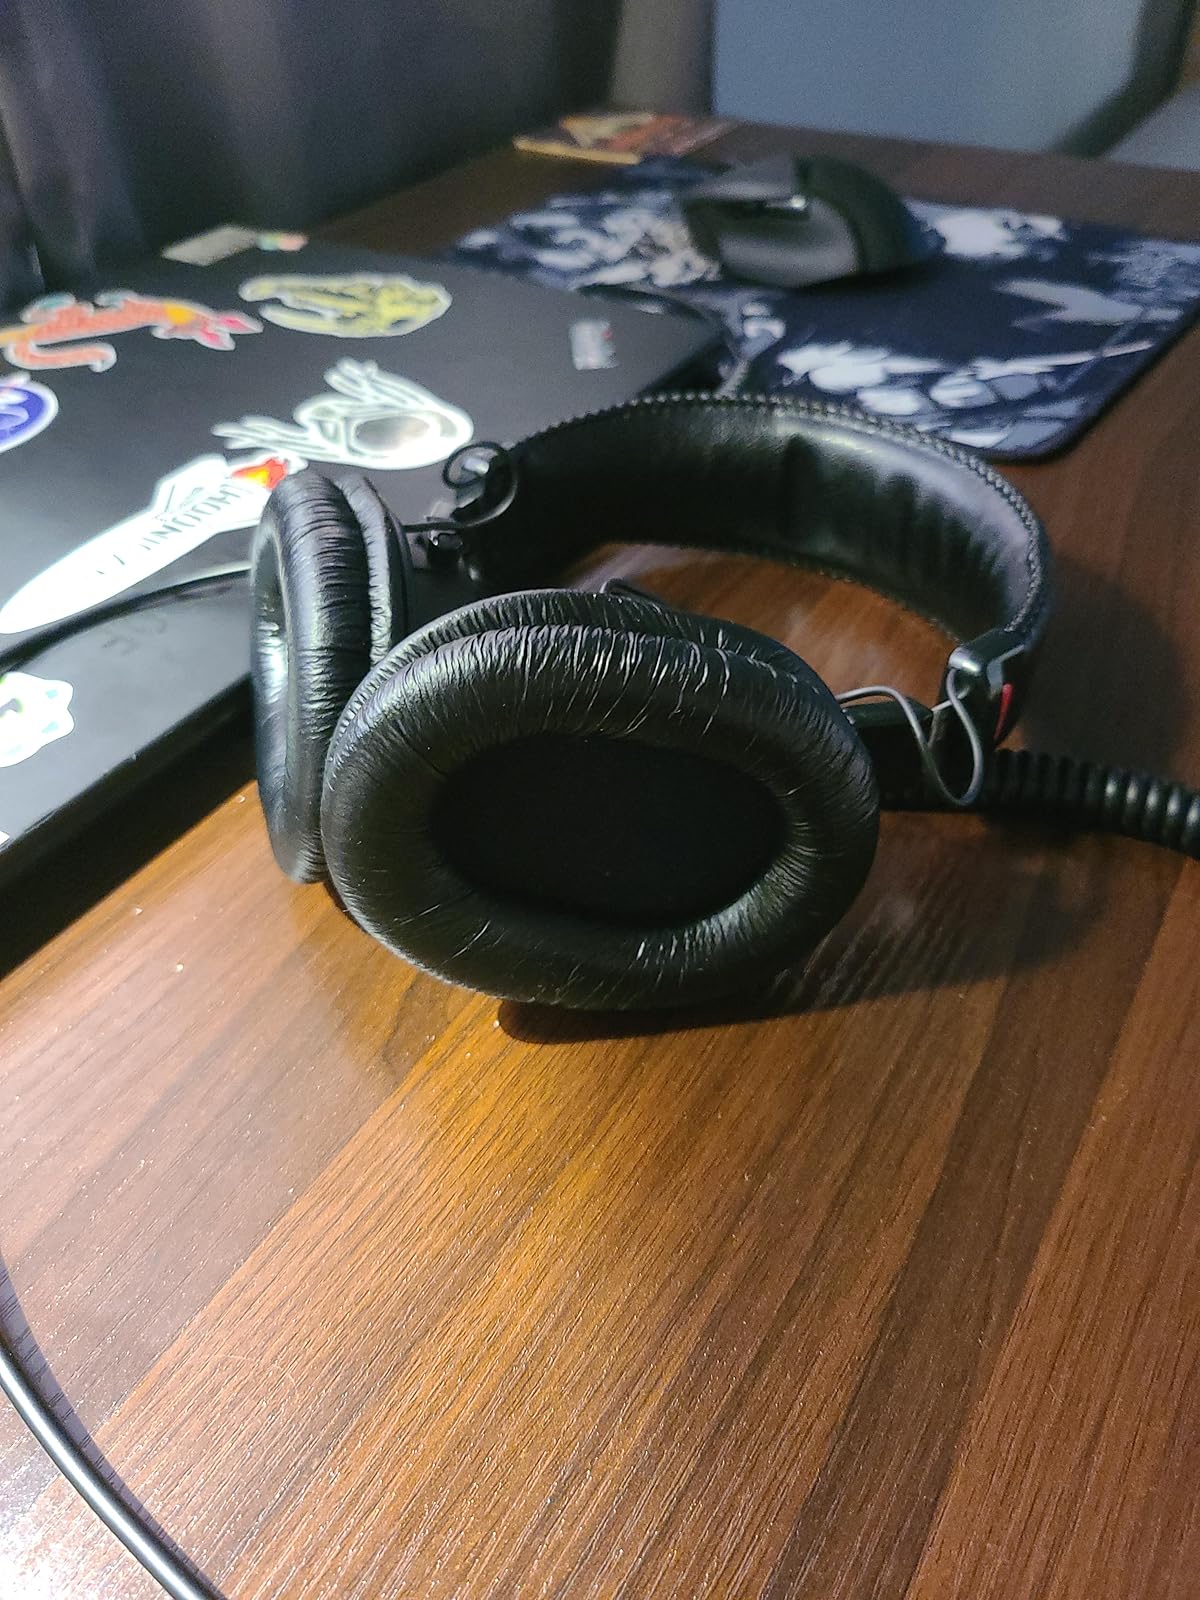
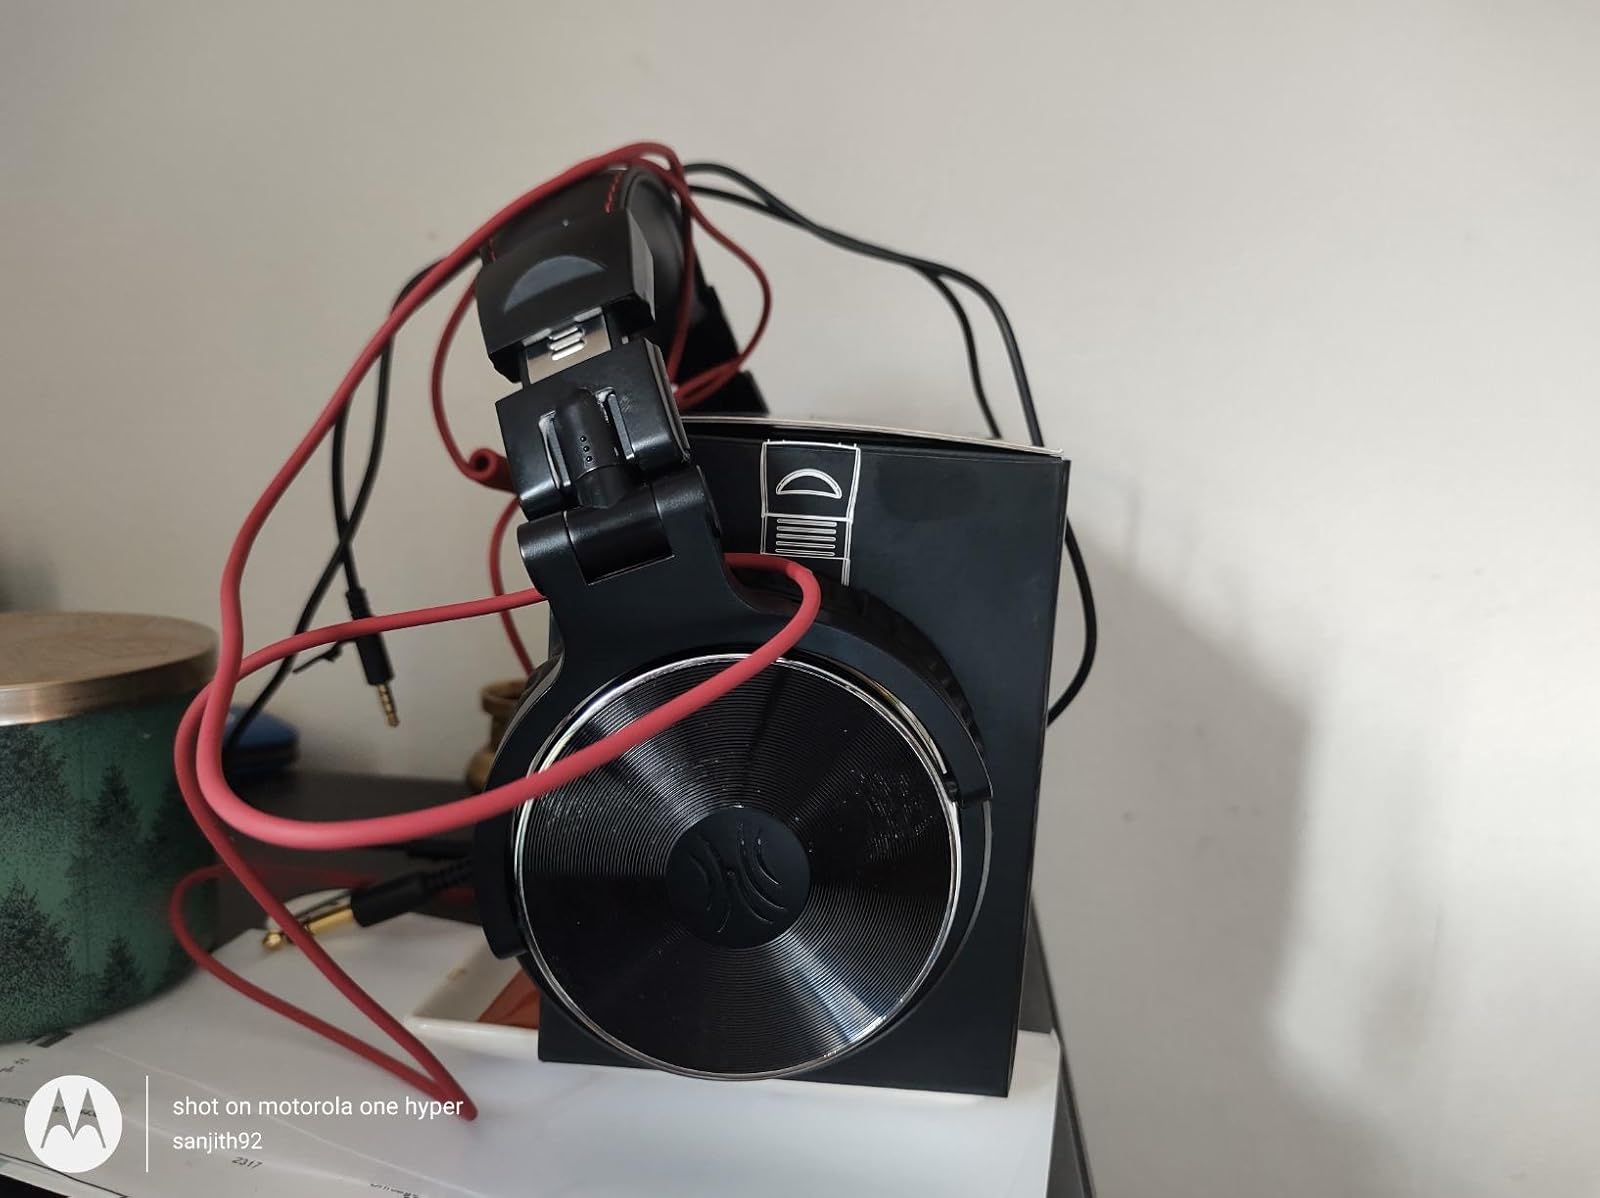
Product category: headphones
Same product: no